Describe the emotion expressed in this image:  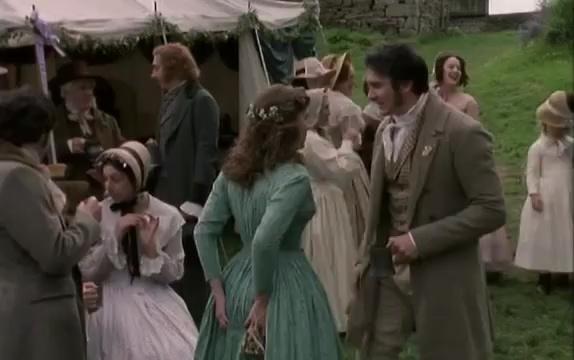
This person displays Fear, valence and arousal with high intensity.